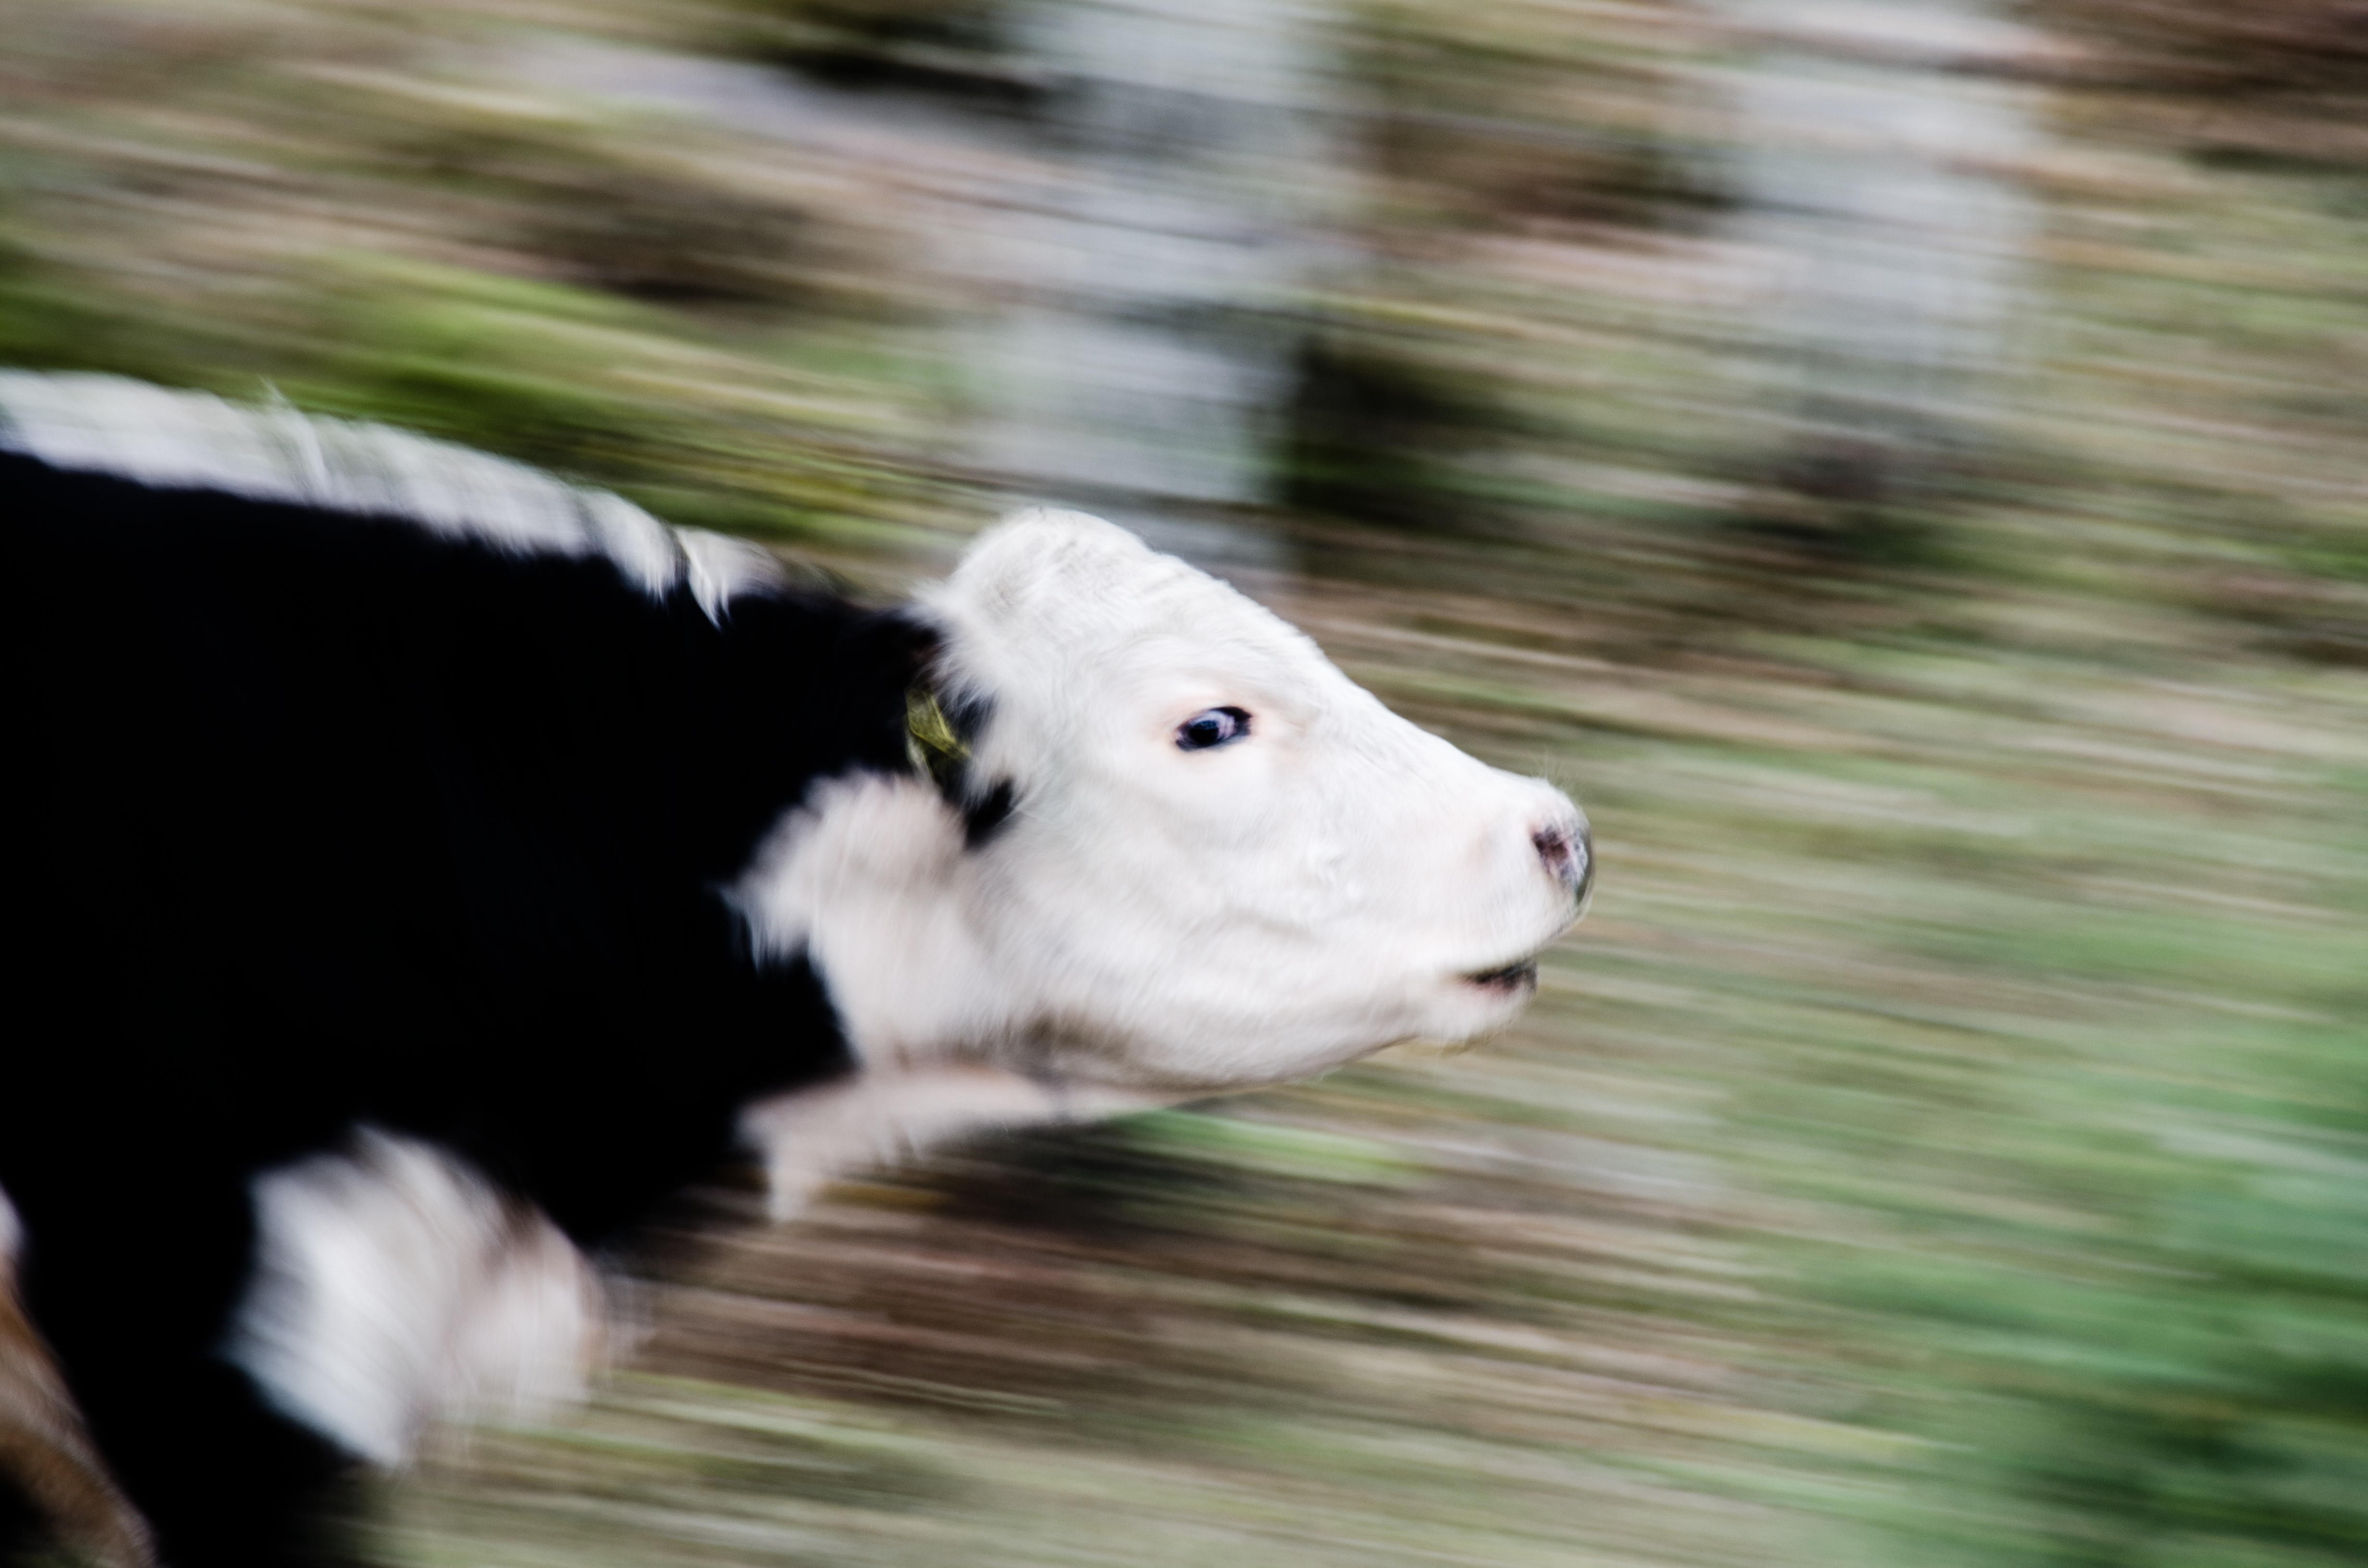
grass, flower, pasture, sheep, mammal, vertebrate, cattle like mammal, cow goat family